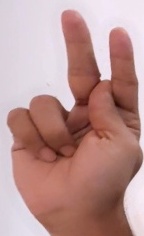
ASL sign: K